Jim Yeadon

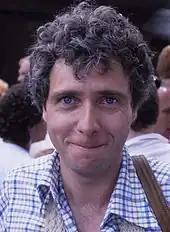
Jim Yeadon in 1985

Jim Yeadon (born 1949) is an American activist and politician who served on the Madison, Wisconsin, Common Council. First elected in 1977, Yeadon was the sixth openly gay or lesbian elected official in the United States, and the first male candidate who was openly gay at the time he was elected.